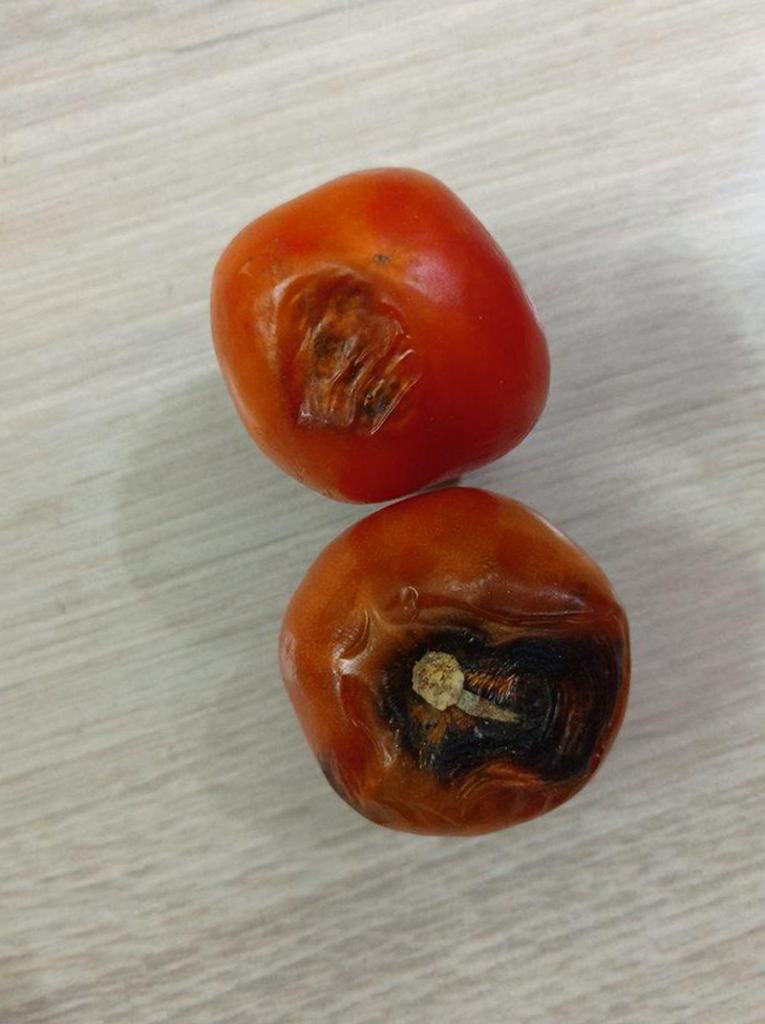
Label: Rotten